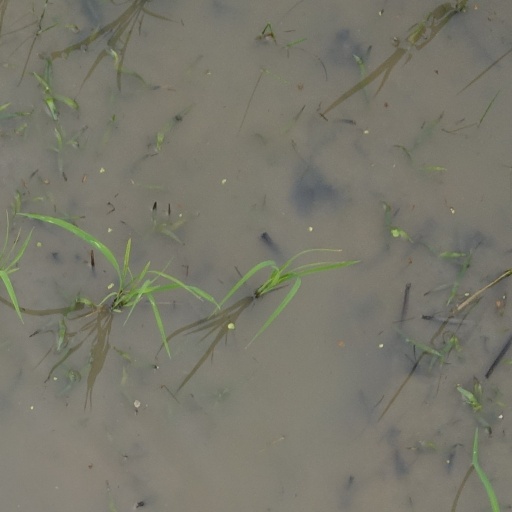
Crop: rice